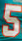
Number: 5